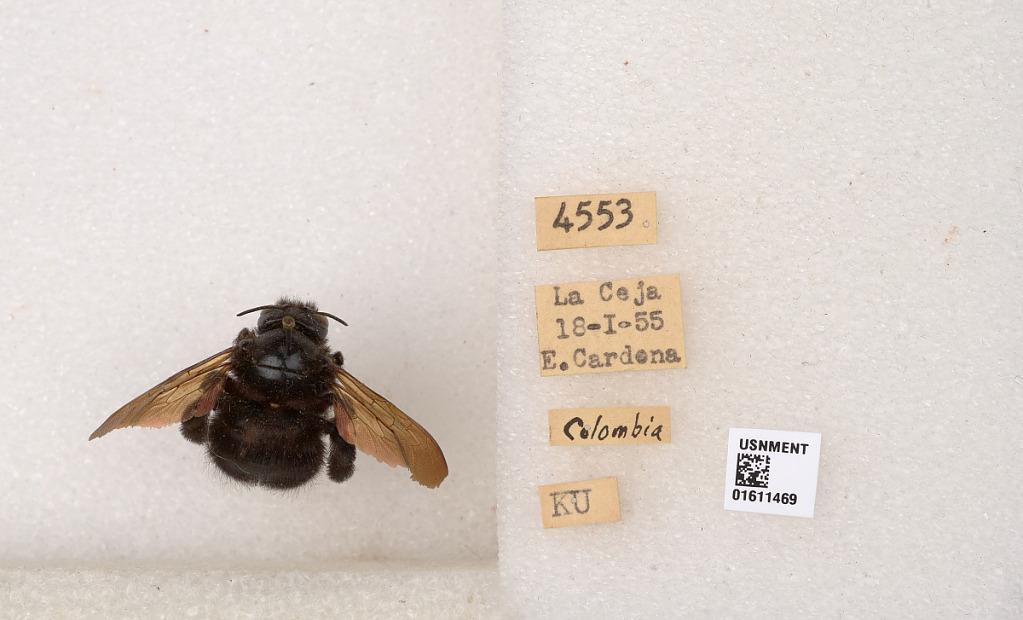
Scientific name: Xylocopa
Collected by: E. Smyth
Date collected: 1955-1-18
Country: Colombia
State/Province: Antioquia
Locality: La Ceja